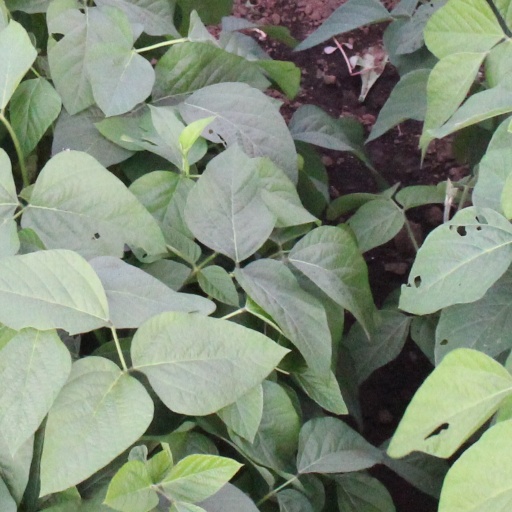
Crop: soybean